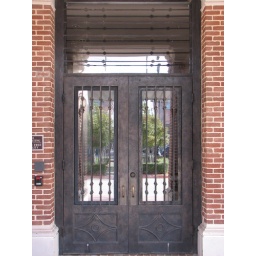
Taken FEB 2, 2008 in Grapevine, TX . Wood &amp;amp; glass double doors